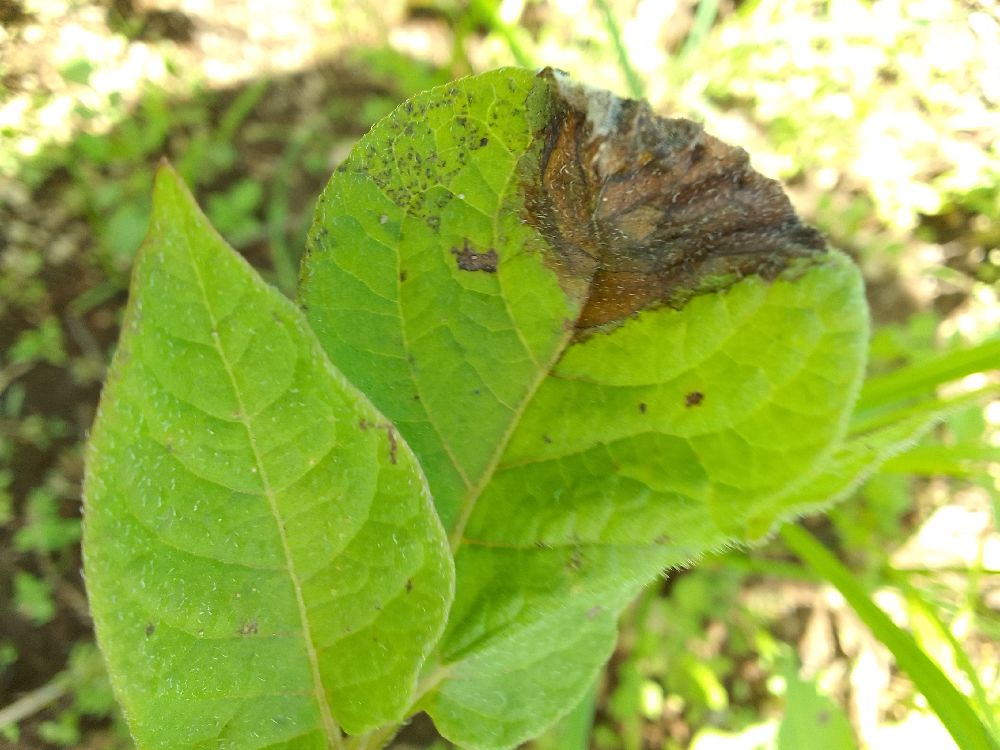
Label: Late blight